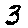
Label: 3